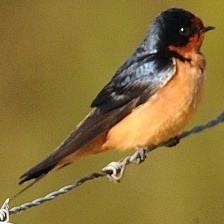
Species: BARN SWALLOW
Scientific name: HIRUNDO RUSTICA